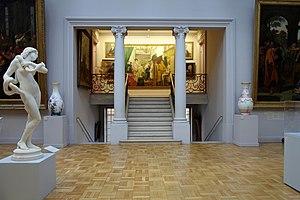
Musée Antoine-Lécuyer à Saint-Quentin.
Le musée Antoine Lécuyer, situé à Saint-Quentin, abrite un ensemble de pastels de Maurice Quentin de La Tour et une collection d'œuvres et d'objets d'art.